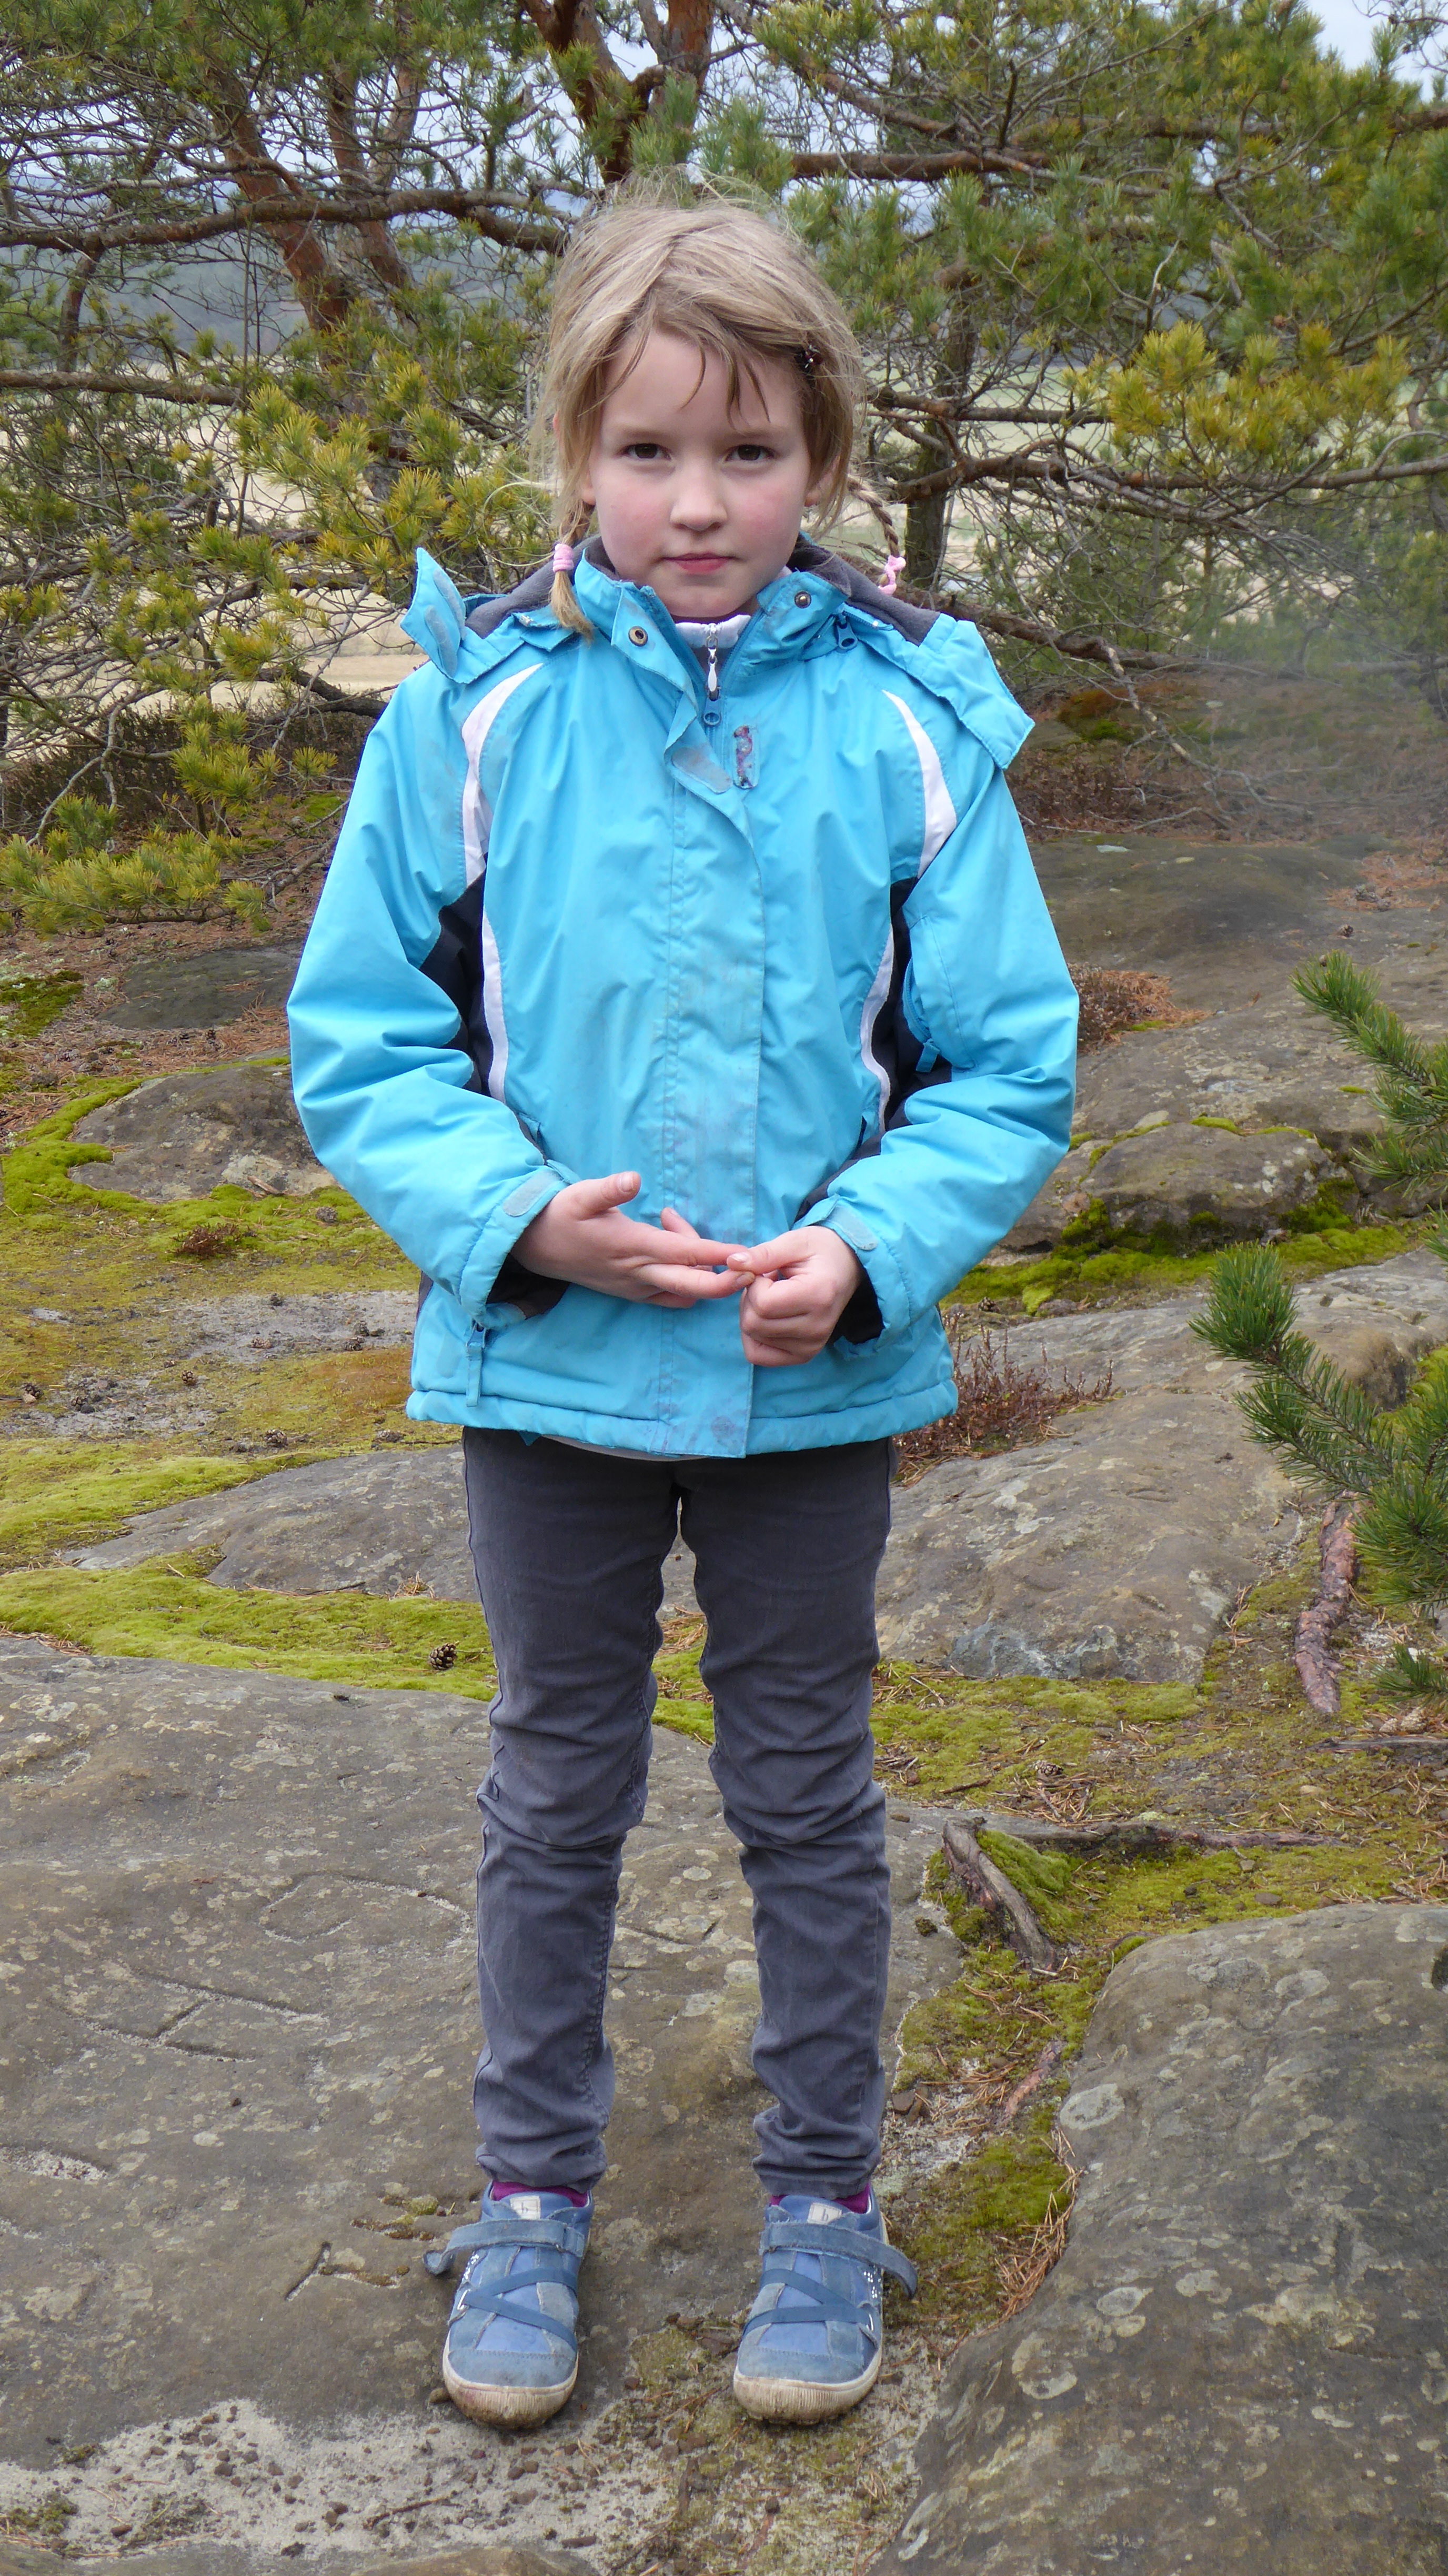
nature, walking, people, girl, play, walk, spring, child, blue, leisure, jacket, childhood, season, toddler, blond, development, more, on the go